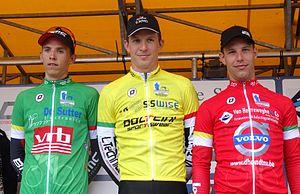
Reportage photographique réalisé le samedi 5 juillet à l'occasion du départ et de l'arrivée du Circuit Het Nieuwsblad espoirs 2014 à Grotenberge (Zottegem), Belgique.
La 49ᵉ édition du Circuit Het Nieuwsblad espoirs a eu lieu le 5 juillet 2014. La course fait partie du calendrier UCI Europe Tour 2014 en catégorie 1.2, et est la sixième manche de la Top Compétition. La course est remportée par Dimitri Claeys, déjà vainqueur l'année dernière, qui parcourt les 169 kilomètres en 4 h 8 min 33 s. Il est suivi deux secondes plus tard par Dylan Teuns et quatorze secondes plus tard par Jef Van Meirhaeghe. Kenneth Van Rooy est a pris la tête de la Topcompétition, à la place de Tim Vanspeybroeck. Sur les 190 coureurs qui ont pris le départ, seuls 69 ont franchi la ligne d'arrivée.